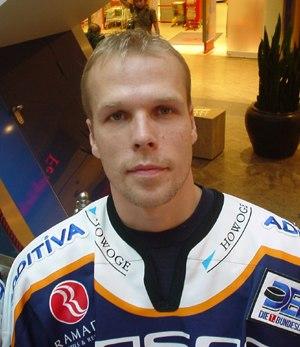
Stefan Ustorf est un joueur allemand de hockey sur glace qui joua 54 matches dans la Ligue nationale de hockey avec les Capitals de Washington.